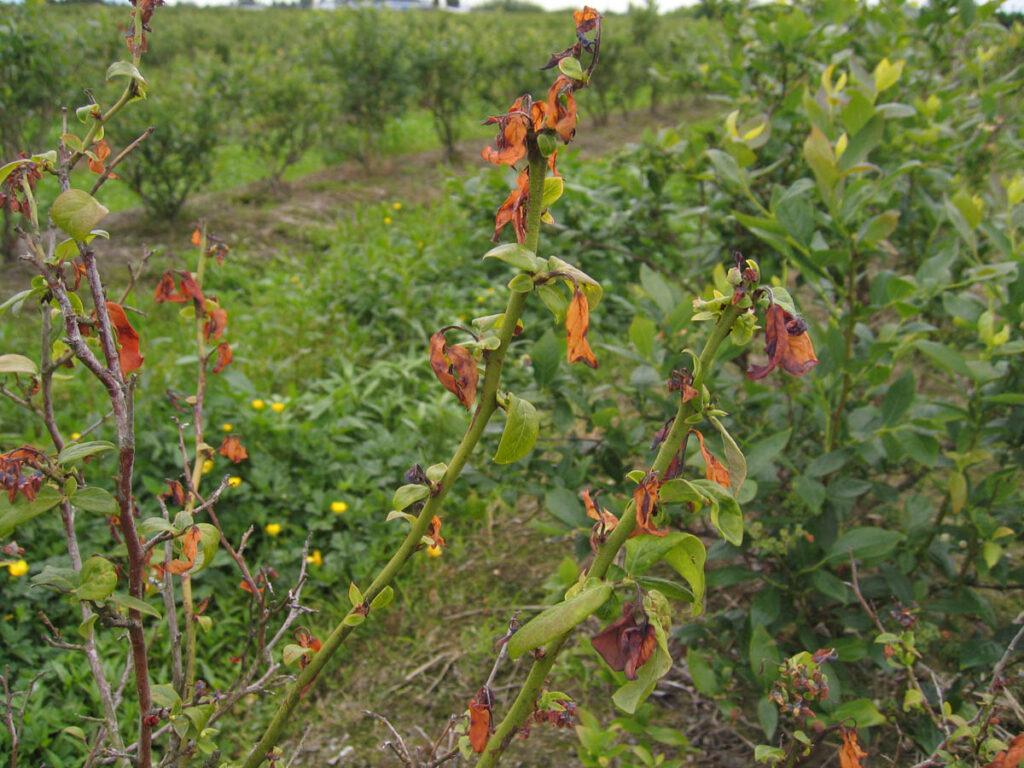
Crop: blueberry
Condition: scorch